Action at Tsari

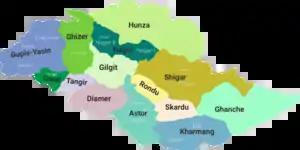

The Muslim Captain Nek Alam received letters from Captain Hassan Khan, delivered by two men from the Astore region. In these letters, Captain Hassan urged Captain Nek Alam to take up arms against the state forces. Captain Nek reported this to the local authorities, leading Colonel Thapa to establish outposts at Tsari Pass in the Rondu region to warn the forces stationed at Skardu of a potential attack. Meanwhile, the Ibex column, led by Major Ehsan, gathered in the village of Harmosh after advancing from Bunji to Skardu.